Palm Garden station

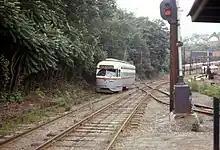
Palm Garden station in 1968

Palm Garden was originally a street-level stop at the northern end of the old Palm Garden Trestle. The private stop served the Palm Garden Apartments, opened in 1937. The trestle was replaced by a concrete mixed mode (light rail and bus) bridge, still referred to as the Palm Garden Trestle, which The T shares with the South Busway.